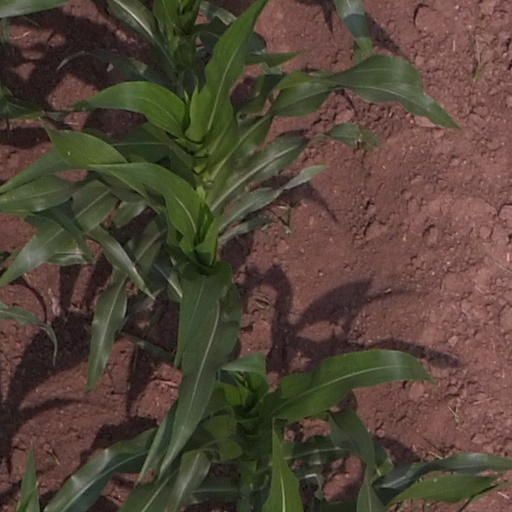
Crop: maize; corn